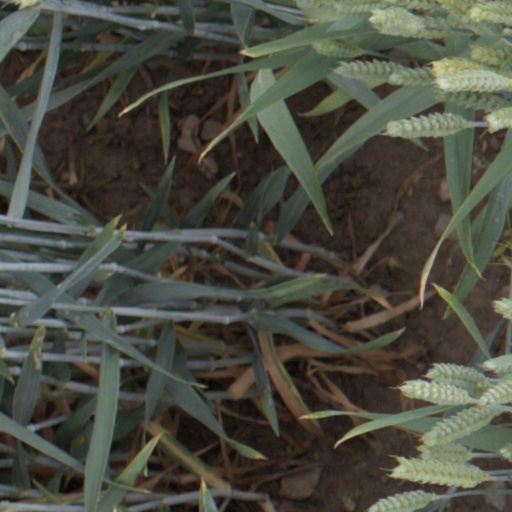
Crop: wheat